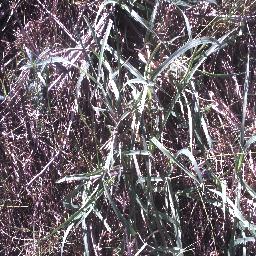
Label: negative